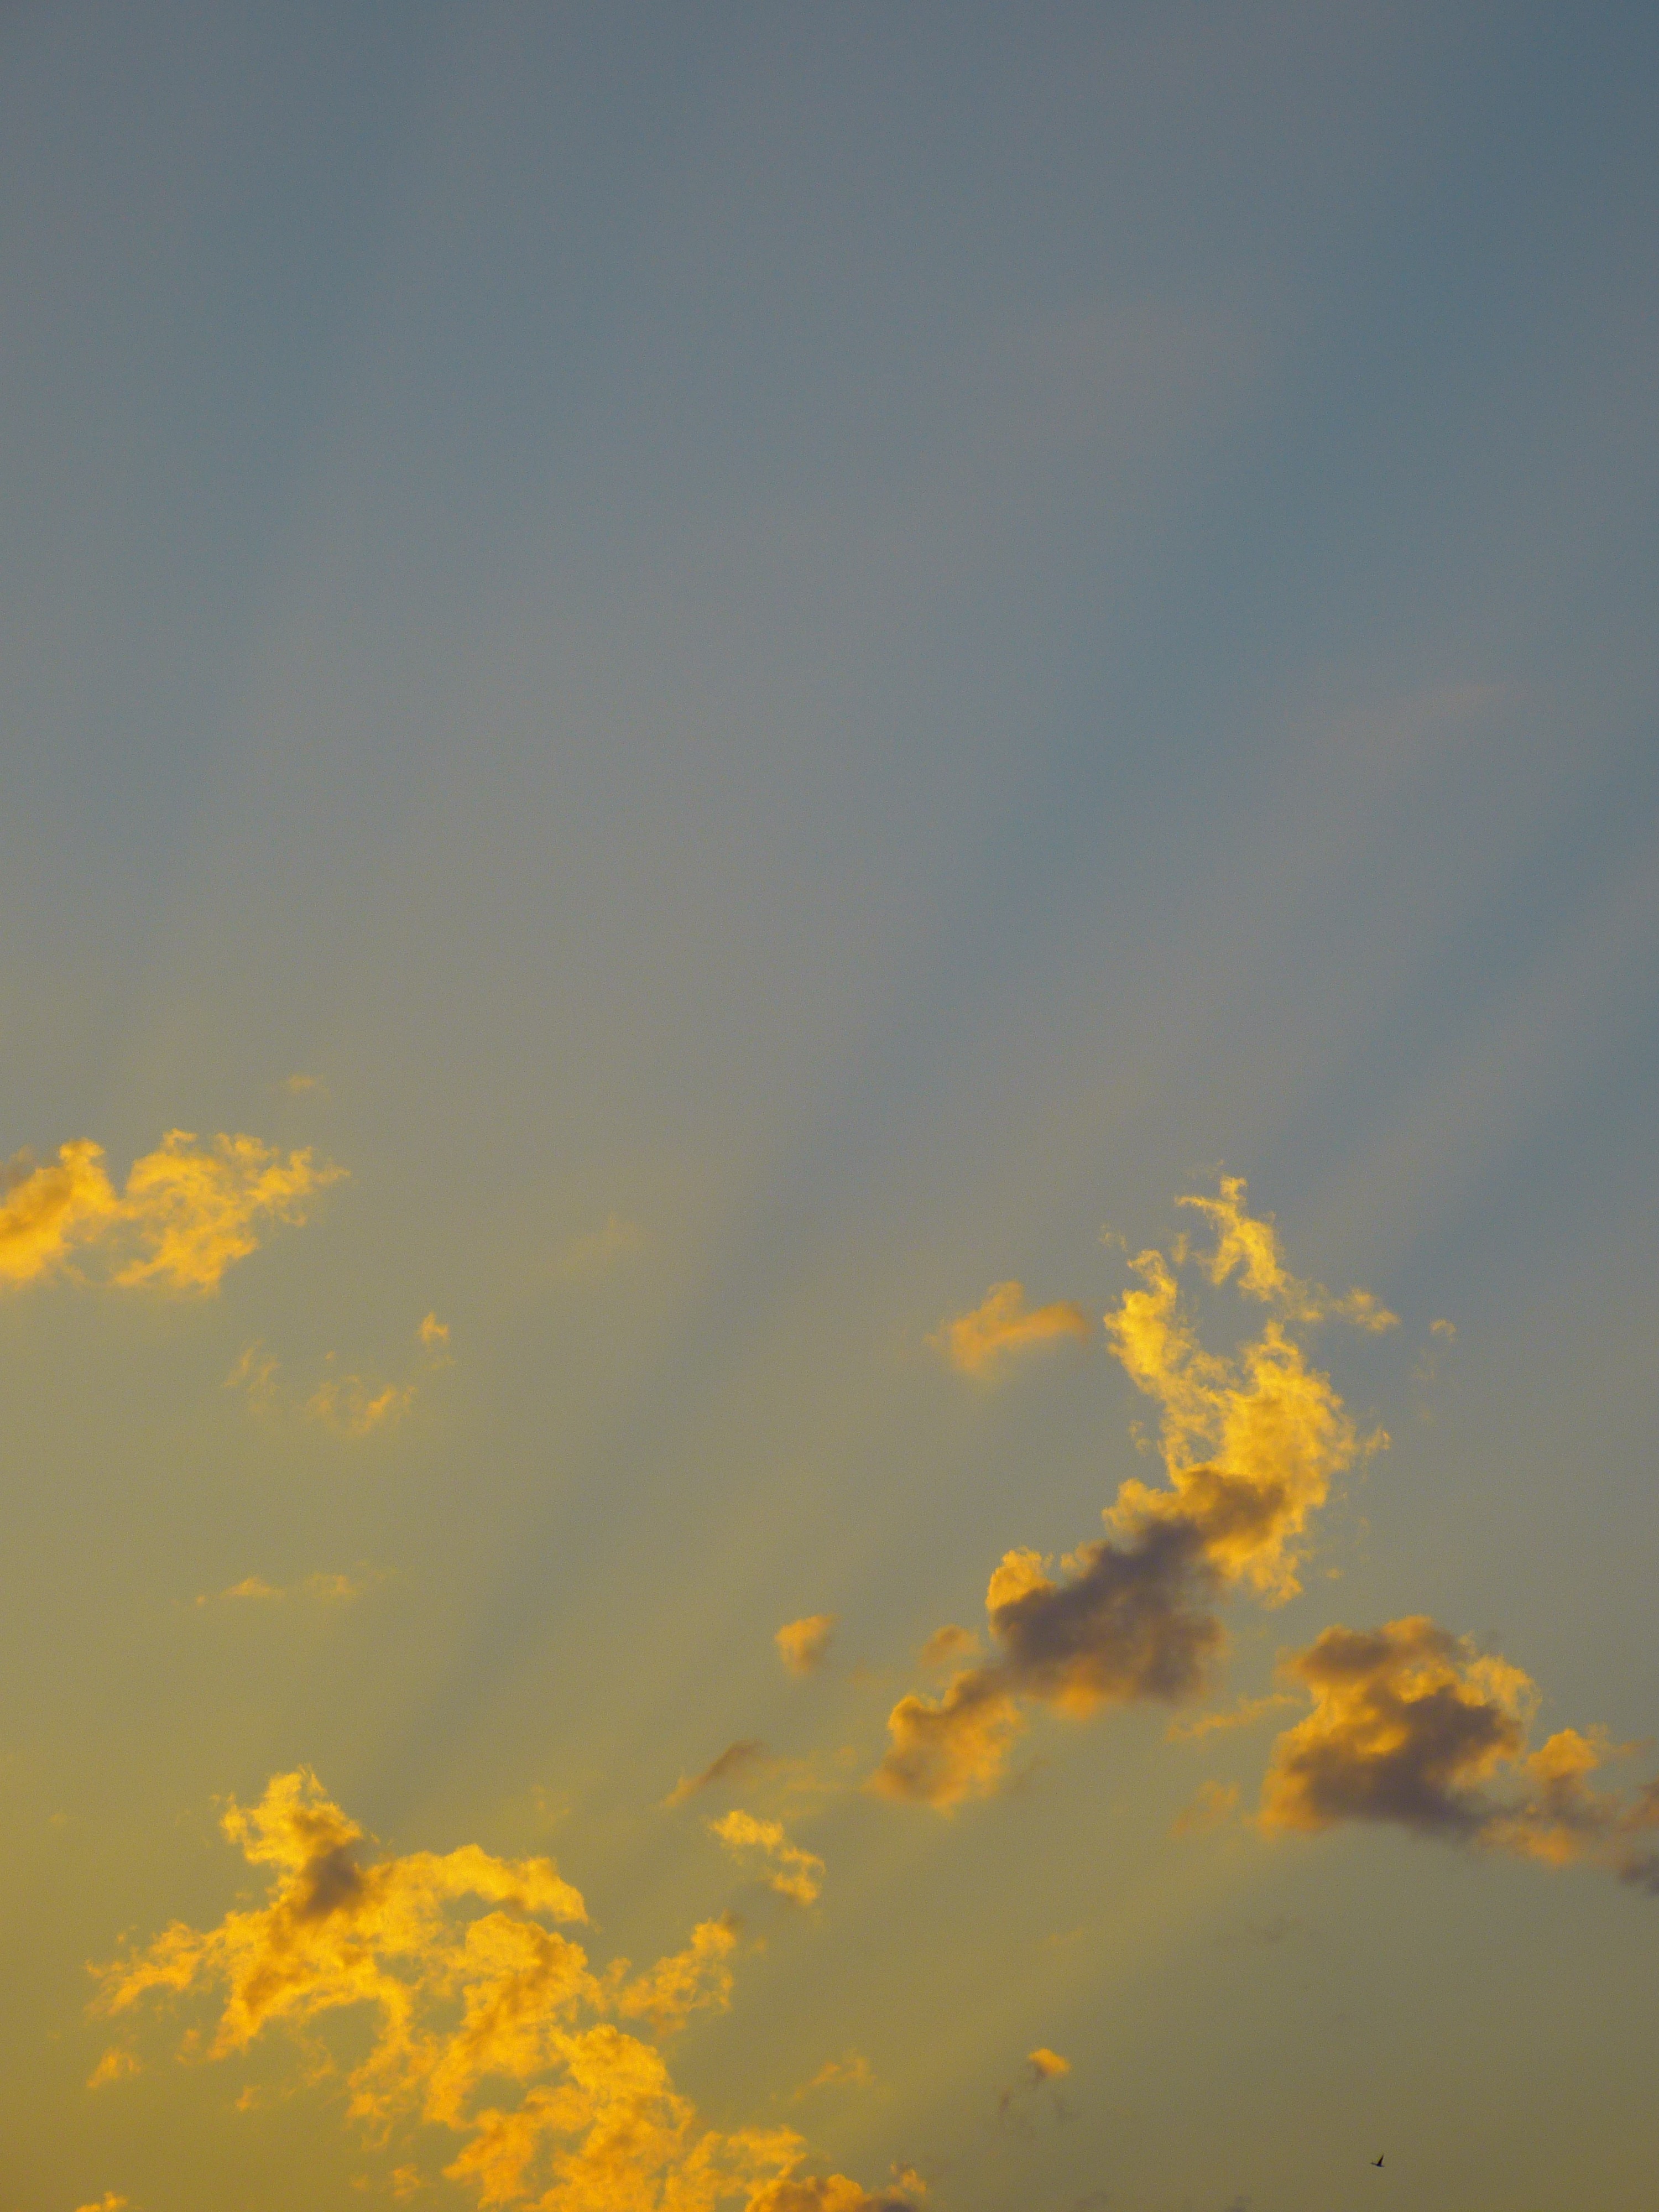
horizon, cloud, sky, sun, sunrise, sunset, sunlight, morning, flower, dawn, atmosphere, dusk, evening, yellow, clouds, mood, morgenstimmung, afterglow, meteorological phenomenon, atmospheric phenomenon, atmosphere of earth